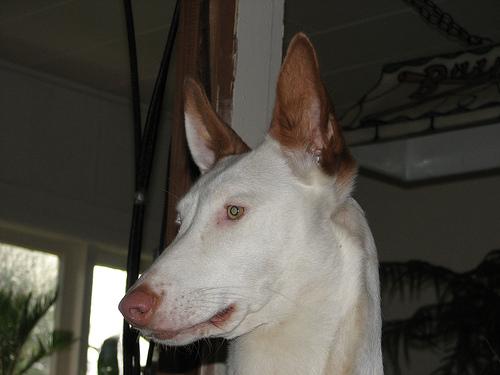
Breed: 210-n000006-Ibizan_hound